The Lawrence School, Sanawar

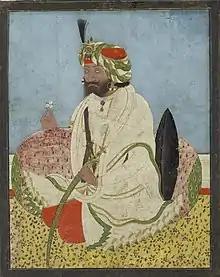
Maharaja Gulab Singh, a large contributor to the founding of the school

The school at Sanawar was established as the first such asylum on 15 April 1847, when fourteen girls and boys arrived at Sanawar in the charge of Lawrence's sister-in-law Charlotte Lawrence, wife of George Lawrence, and a superintendent Healey. The school was co-educational from its beginning. The site had been chosen by Lawrence, after discussions with William Hodson and others, considering that it was an "ideal location" which "afforded the necessary requisites: isolation, ample space, water, a good altitude, and all not too far from British troops". The construction of the buildings was paid for by Lawrence and other British officers, with a large contribution from Gulab Singh, the first Maharaja of the princely state of Jammu and Kashmir. Hodson, who later became famous for Hodson's Horse, supervised the construction of the school's first buildings and is still commemorated by the annual Hodson's Run, a competition between the school's houses. In the early days some Anglo-Indian children were admitted, but Lawrence insisted that preference should be given to those of "pure European" parentage, as he considered they were more likely to suffer from the heat of the plains.